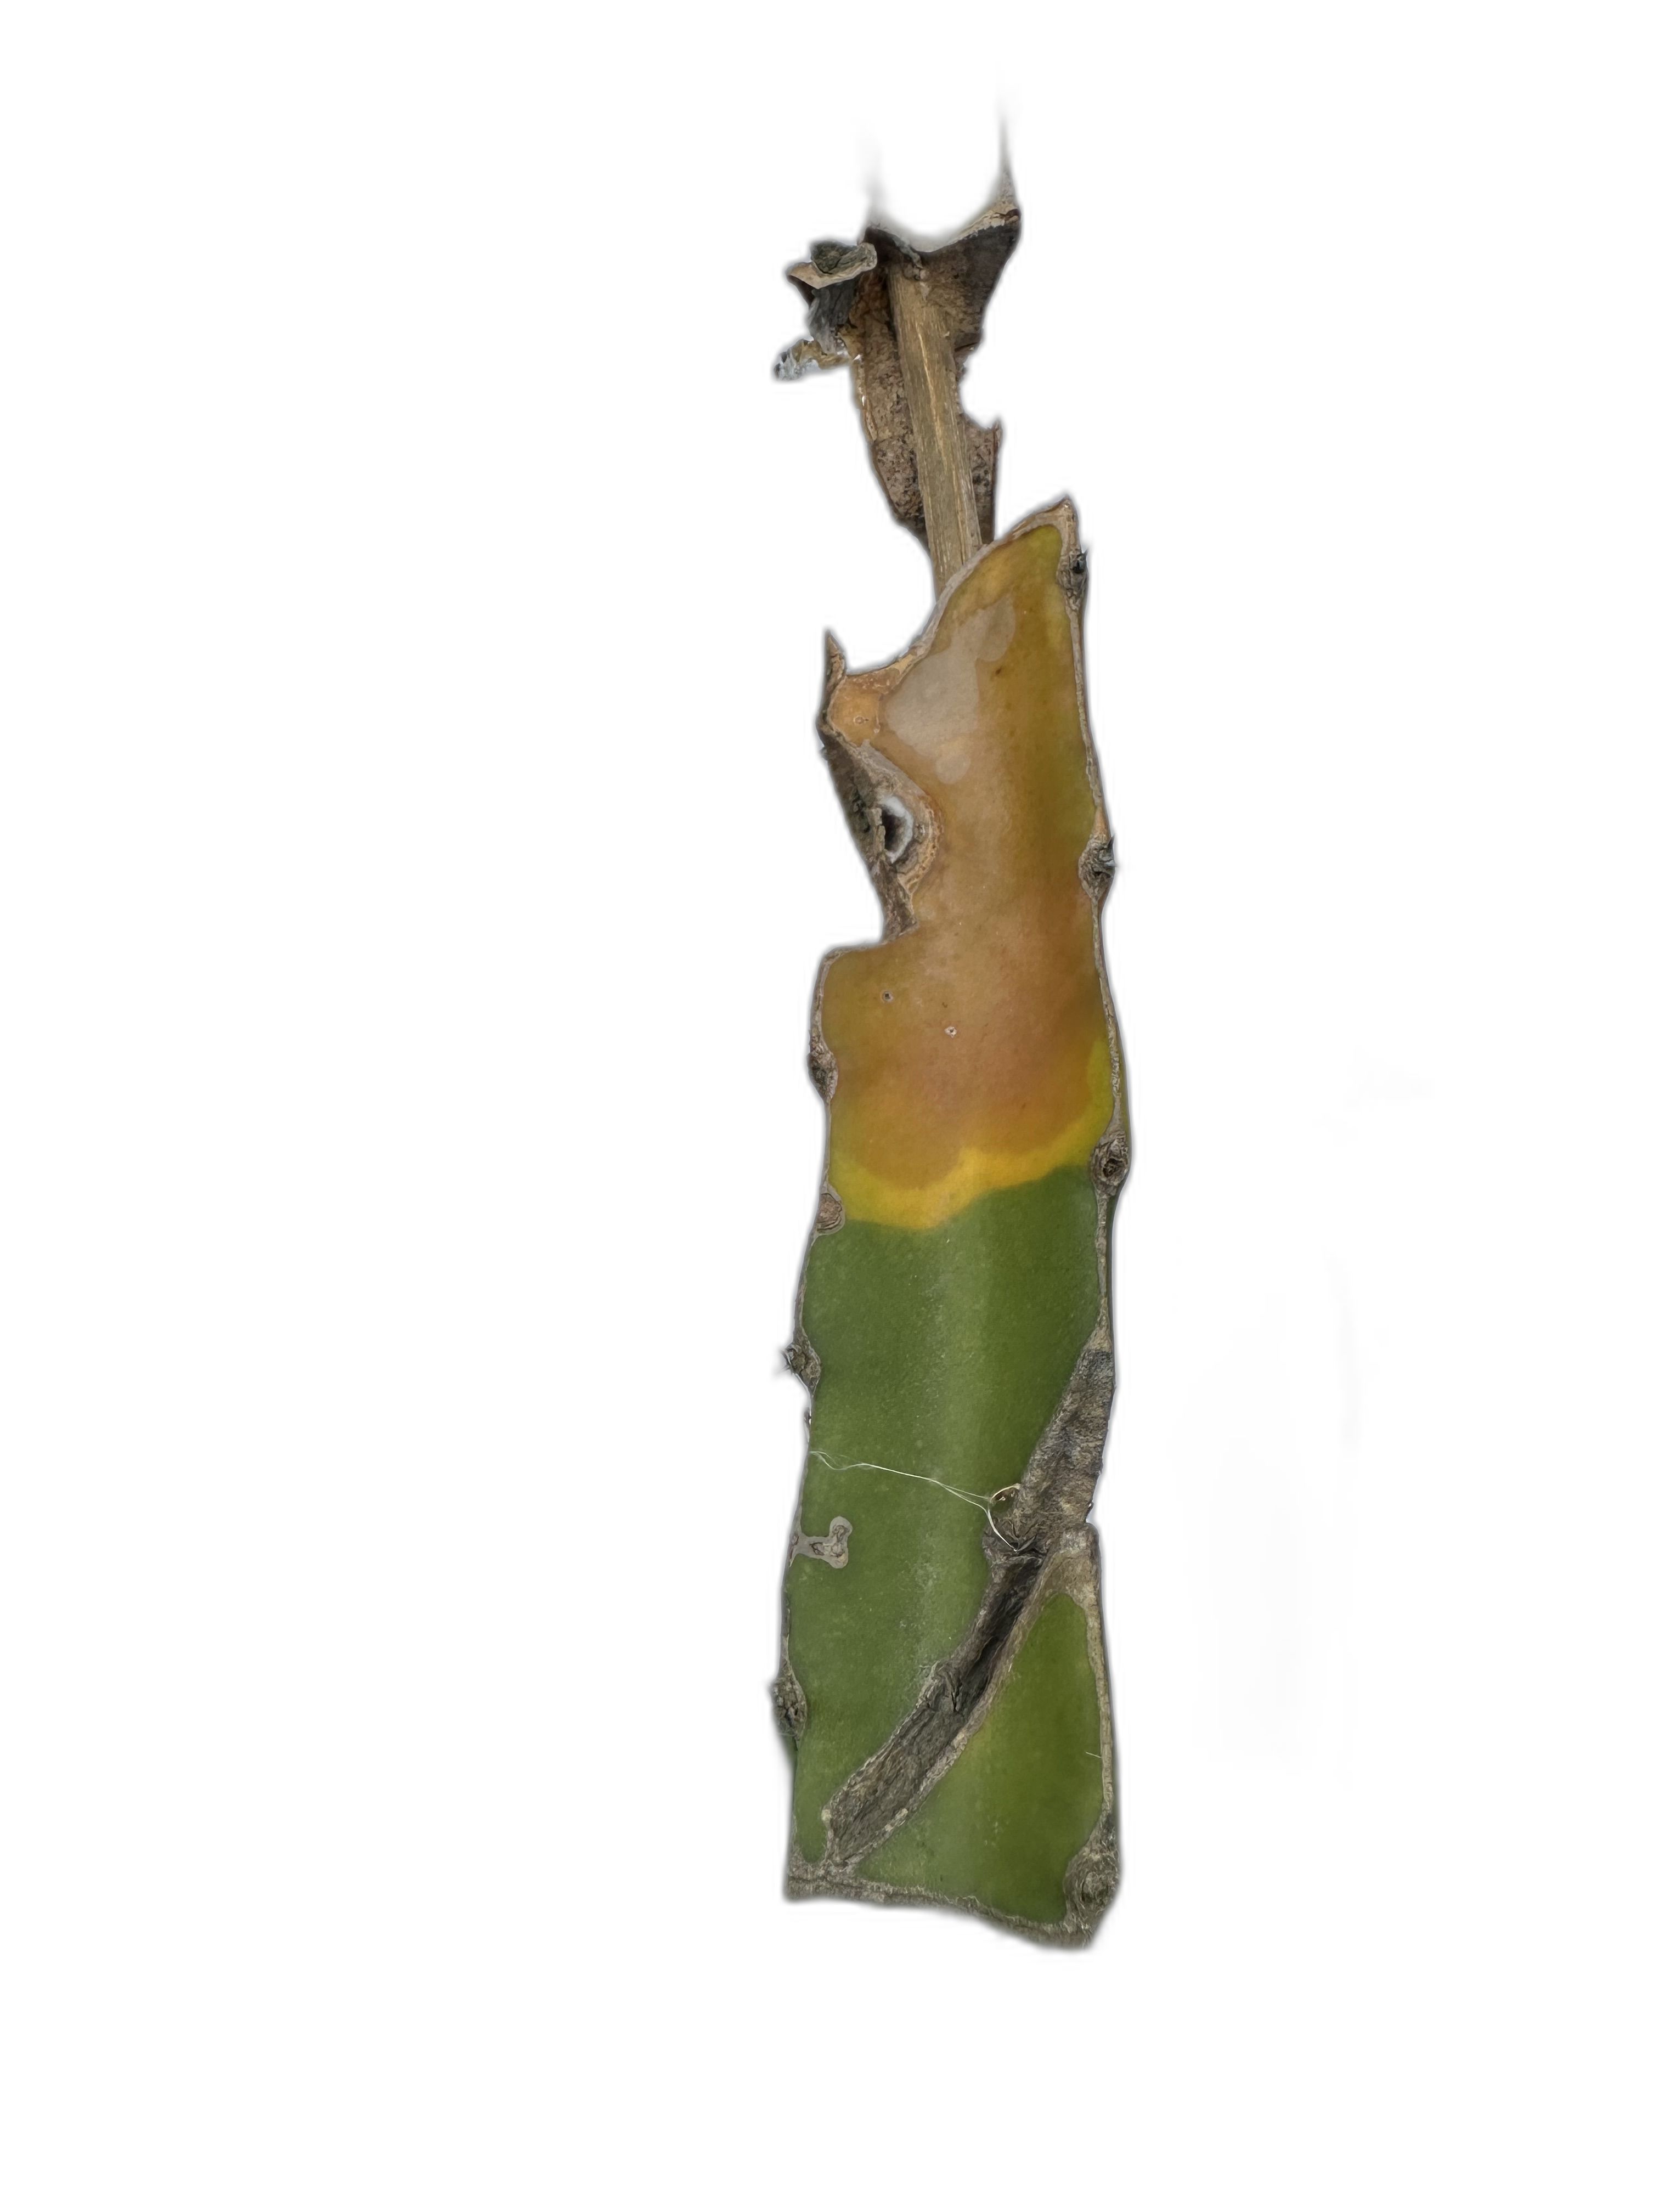
Label: Bad leaf